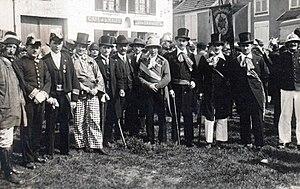
La fanfare bigophonique des Loge-en-Josas
Cette liste de sociétés bigophoniques a pour ambition de rassembler le plus grand nombre possible de noms de goguettes organisées en sociétés bigophoniques existants dans la documentation conservée sur elles.
Cette liste de 1 236 goguettes, comportant une goguette algérienne, une goguette allemande, 18 goguettes américaines, deux goguettes anglaises, une goguette néo-zélandaise, une goguette australienne, onze goguettes belges et 1 201 goguettes françaises, a pour ambition de rassembler le plus grand nombre possible de noms de goguettes existants dans la documentation conservée sur elles.